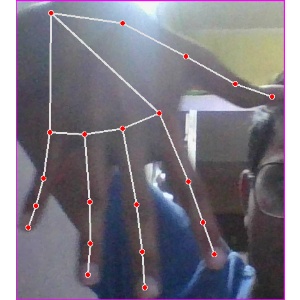
अक्षर: ढ